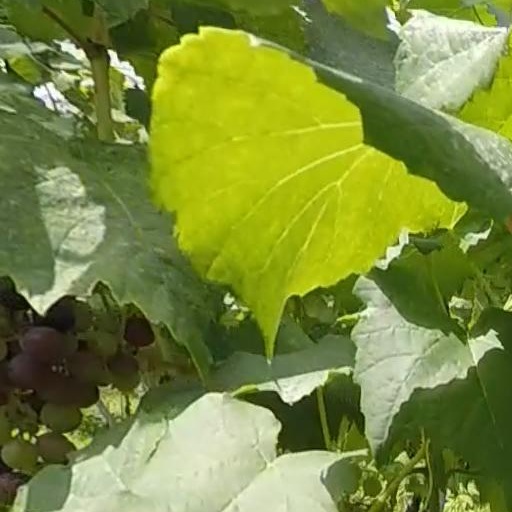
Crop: grape